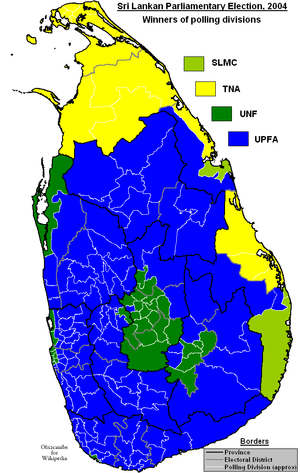
Les élections législatives srilankaises de 2004 ont eu lieu de manière anticipée le 2 avril 2004. Le Premier ministre Ranil Wickremesinghe perd cette élection en ne gagnant que 82 sièges sur les 225 possibles. Le United People's Freedom Alliance remporte 105 sièges, et peut former un gouvernement.